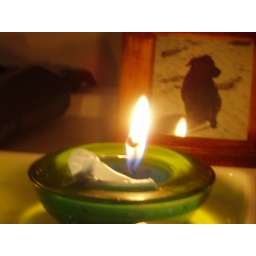
candle light...and my moms dog Rex in the background